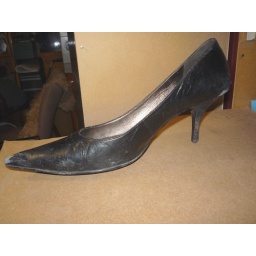
Found this shoe in snow covered by freezing rain this morning. Aldo shoes, fine black leather made and 39 size.